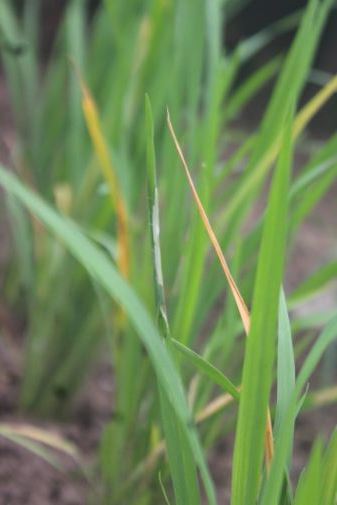
Disease: Tungro